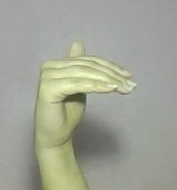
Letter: khaa